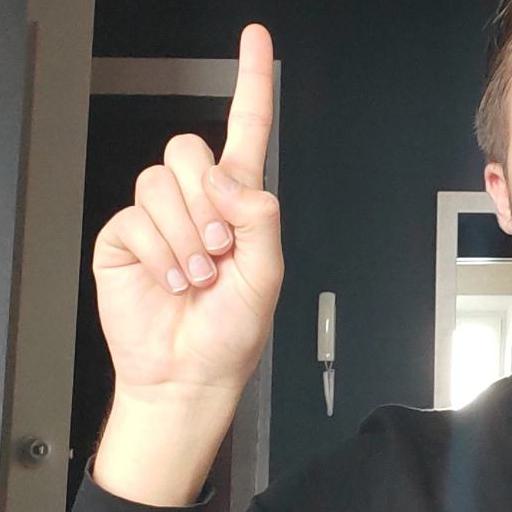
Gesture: one